Ligier JS37

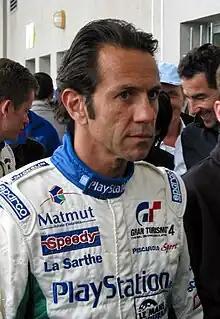
The other Ligier driver for 1992 was Erik Comas, who had a best place with the JS37 of 5th at the French Grand Prix

At the British Grand Prix, Comas qualified in 10th while Boutsen was 13th on the grid. On race day, both cars finished although out of the points, in 8th (Comas) and 10th (Boutsen). Comas scored another point at the following race in Germany for 6th place, having started from 7th on the grid. Boutsen was just behind in 7th place, having started one place behind his teammate on the grid. In Hungary, the team's drivers collided on the first lap of the race putting them both out. It was unfortunate, as they had a good qualifying session in which the JS37 benefited from the installation of upgraded Renault RS3C engines, qualifying in 8th (Boutsen) and 11th (Comas).